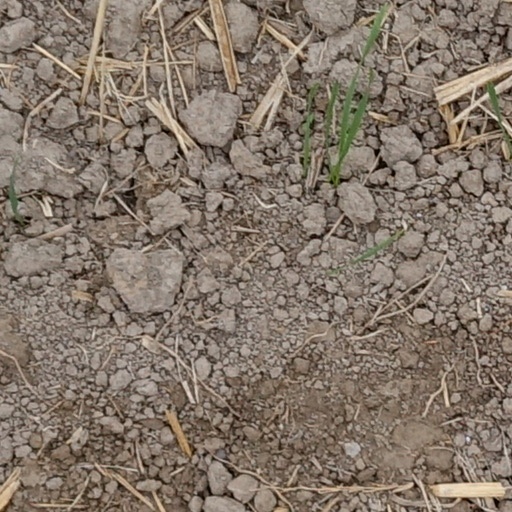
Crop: wheat